Thy Disease

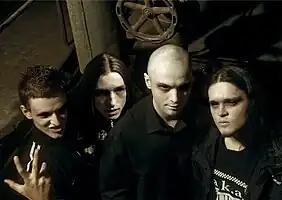

Thy Disease is a Polish industrial metal band from Kraków. Their lyrics generally deal with nihilism, apocalypse, and war. The band was formed in 1999, by musicians formerly active in bands like Sceptic, Anal Stench, and Crionics.